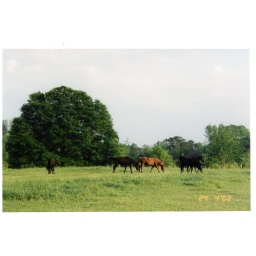
Church site in the Alewine horse pasture